Rupert Everett

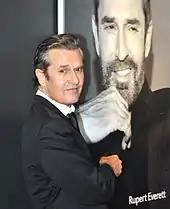
Everett at Munich Film Festival, 2015

During the summer of 2010, Everett performed as Professor Henry Higgins, with English actress Honeysuckle Weeks and Stephanie Cole, in a revival of "Pygmalion" at the Chichester Festival Theatre. He reprised the role in May 2011 at the Garrick Theatre in London's West End, starring alongside Diana Rigg and Kara Tointon.